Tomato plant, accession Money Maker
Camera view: bottom (45 deg); turntable rotation: 60 degrees
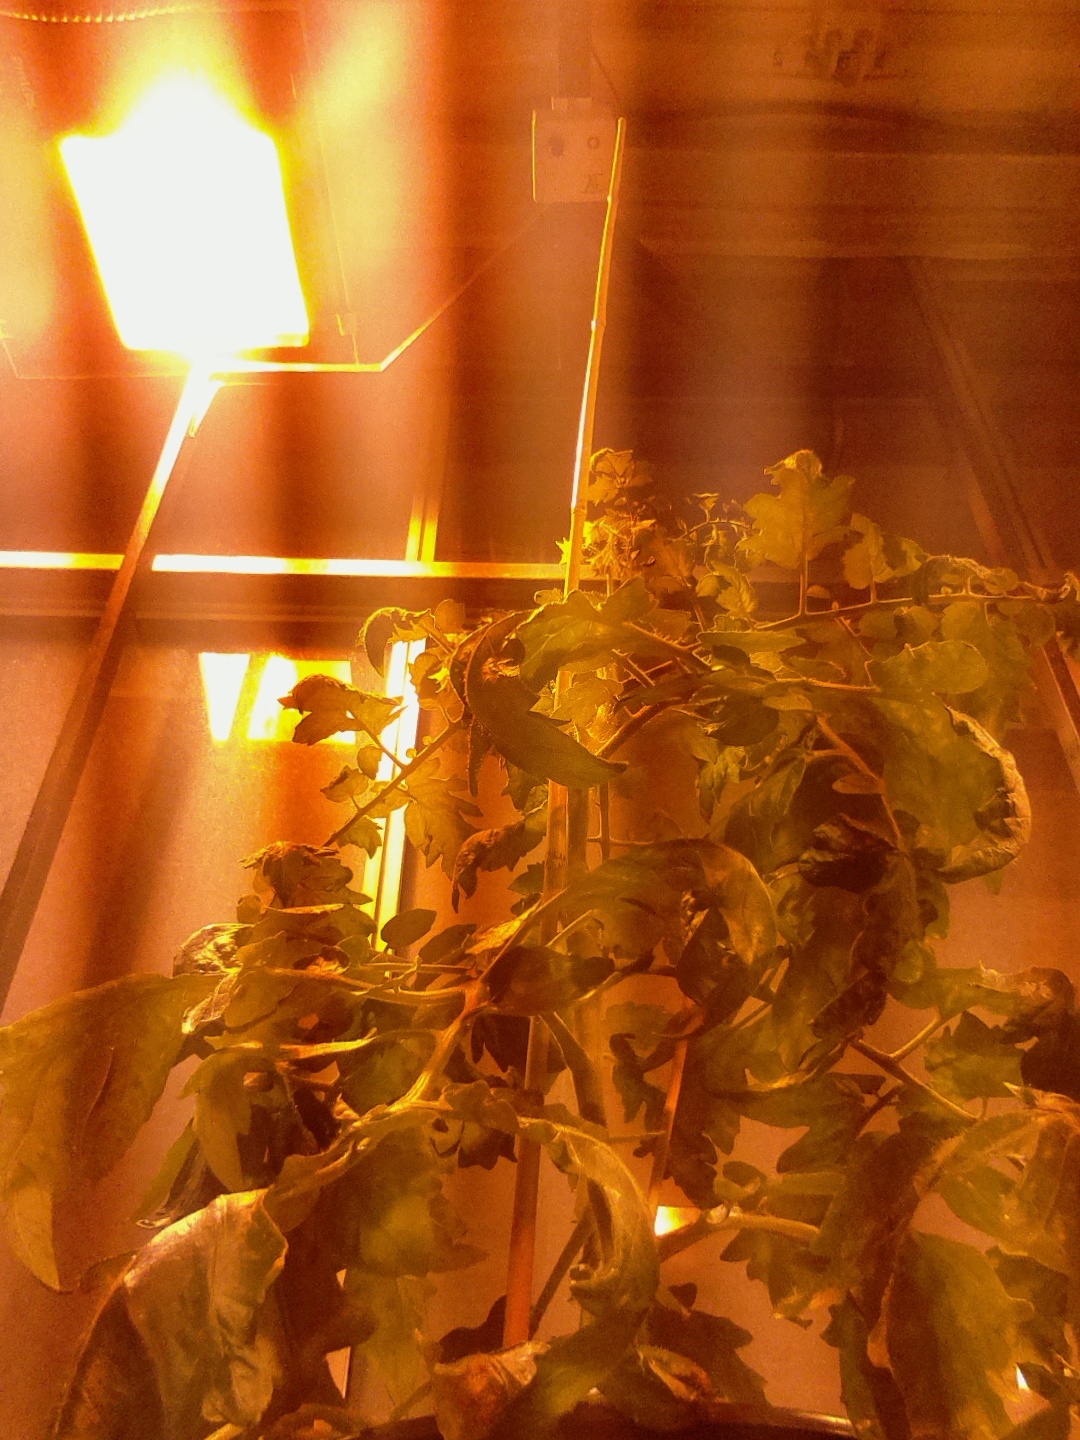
BBCH growth stage 68: Full flowering, 80%-90% of flowers open, more petals falling